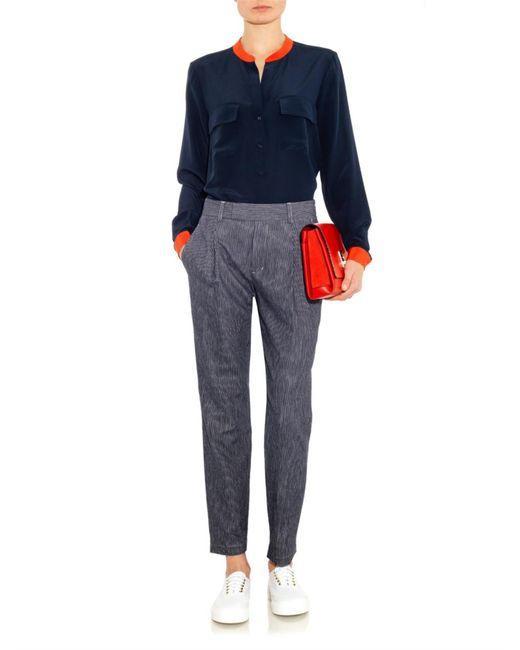
Schwarzes Thermo-Oberteil mit langen Ärmeln und grauer Hose im Skin Fit